Emilinha Borba

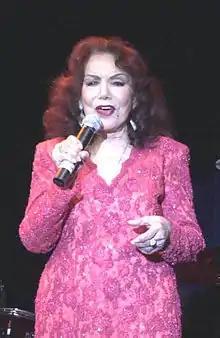
Emilinha Borba in 2004

Emilinha Borba (August 31, 1923 in Rio de Janeiro – October 3, 2005) was a Brazilian singer and actress. She was named "Rainha do Rádio", "Queen of the Radio" in 1953. Borba endured for 30 years as a popular Brazilian radio singer and was noted for rumbas and sambas.